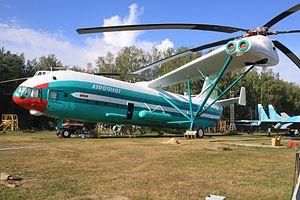
Mil est un des deux principaux constructeurs russes d'hélicoptères. Son origine remonte à 1947 lorsque l'ingénieur aérospatial Mikhaïl Léontévitch Mil crée à Moscou un bureau d'études spécialisé dans la construction d'hélicoptères. Mil fait partie depuis 2007 de la holding Hélicoptères de Russie qui regroupe l'ensemble des entreprises russes intervenant dans la production d'hélicoptères.